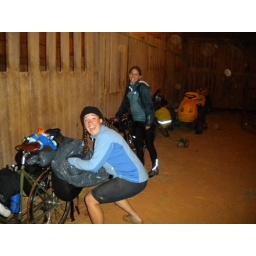
Us staying in the horse barn in Appomattox, VA